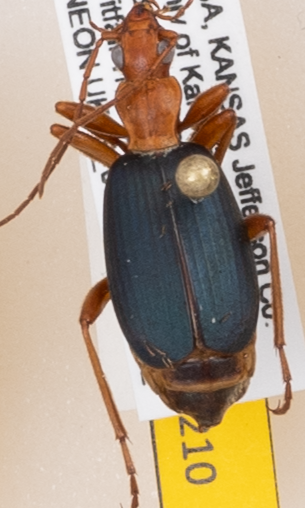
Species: Brachinus alternans
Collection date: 2020-07-22
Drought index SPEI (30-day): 1.28
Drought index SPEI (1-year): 1.28
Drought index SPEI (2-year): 2.01